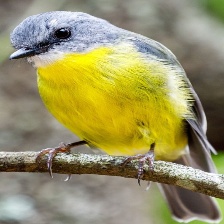
Species: EASTERN YELLOW ROBIN
Scientific name: EOPSALTRIA AUSTRALIS
ImageNet parent category: robin